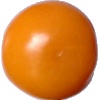
Label: Tomato Yellow 1